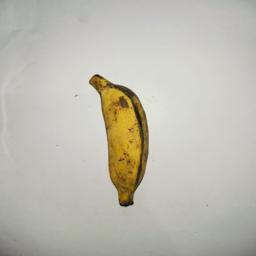
Ripeness: Ripe